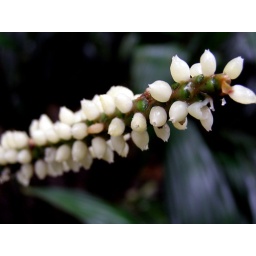
flora in the cloud forest